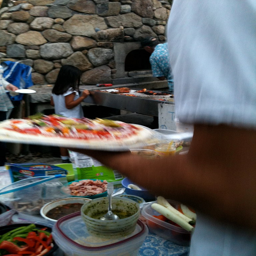
A person holding a pizza with condiments nearby
A man holding a pizza above a table filled with bowls food.
A person placing topping on a pizza in hand
The person is putting toppings on his food.
Person holding up an uncooked pizza in a room of people.